FIRESCOPE

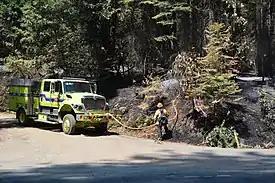

FIRESCOPE (backronym: Firefighting Resources of Southern California Organized for Potential Emergencies) is a system for efficient interagency resource coordination system for fire and other emergencies in the southern California region of the United States. It was developed after a bout of massive wildfires in southern California in 1970 that burned for days and involved multiple jurisdictions.